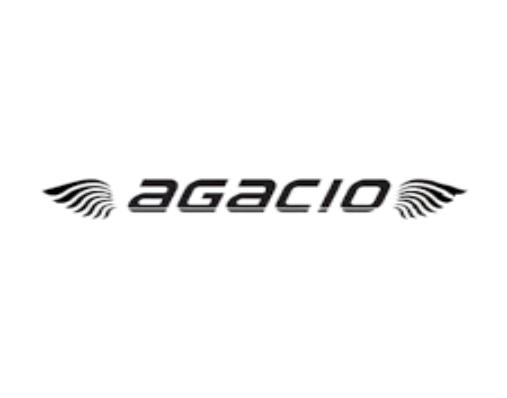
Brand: Agacio
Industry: Clothes